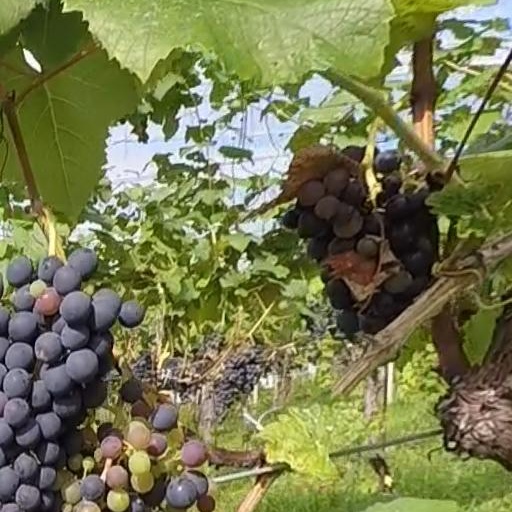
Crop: grape